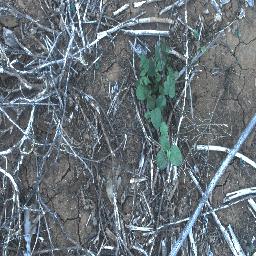
Label: negative